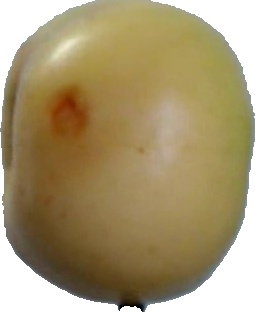
Label: apple_6